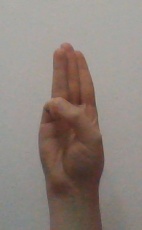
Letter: thaa